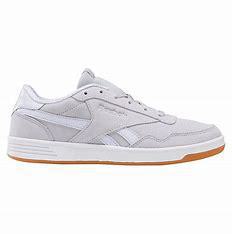
Brand: Reebok
Model: Royal Techque T